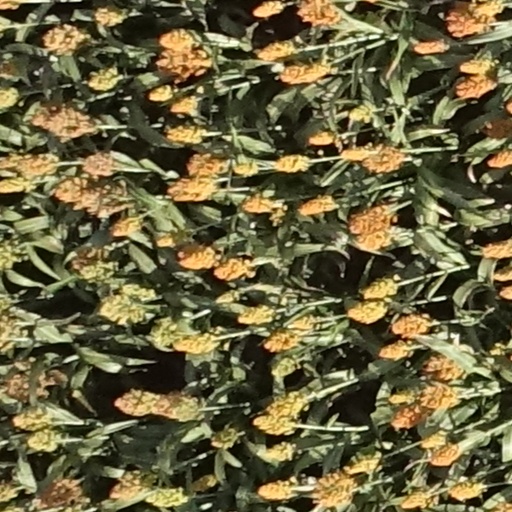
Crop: sorghum